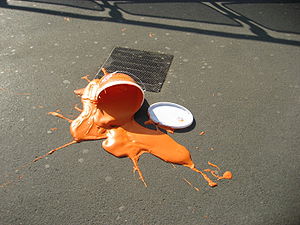
Maling / Forskellige typer maling
Maling er et, sædvanligvis flydende, materiale, som bruges til at ændre farven på en genstands overflade. Udover at indfarve, kan malingens funktion være at beskytte bundmaterialet og derved tilføje en teknisk eller æstetisk kvalitet. Tidligere maling blev lavet med æggeblommen og derfor ville stoffet hærde og klæbe til overfladen den blev påført.